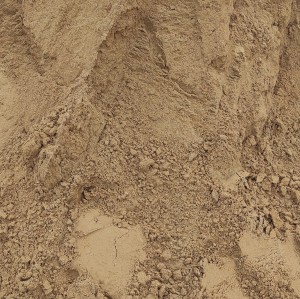
Soil type: Alluvial soil